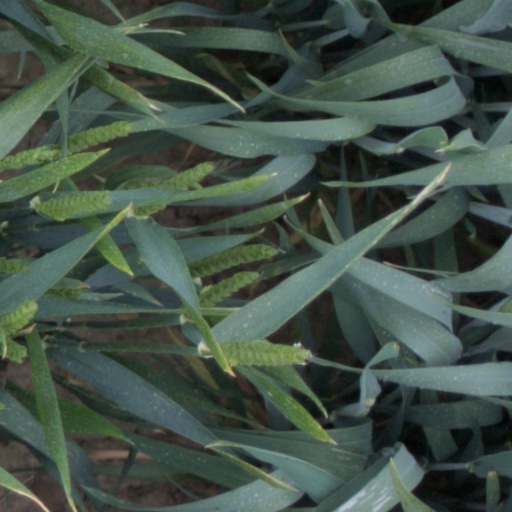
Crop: wheat